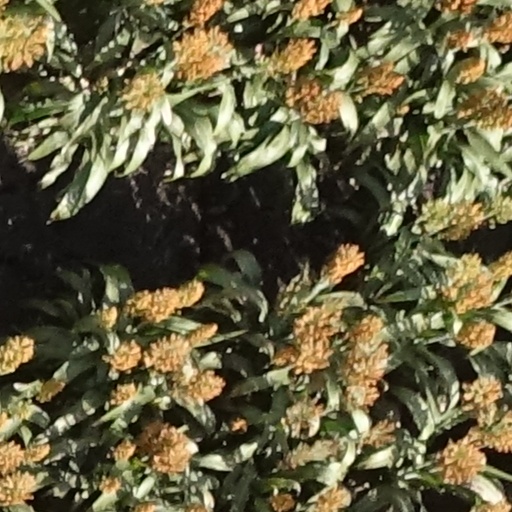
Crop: sorghum